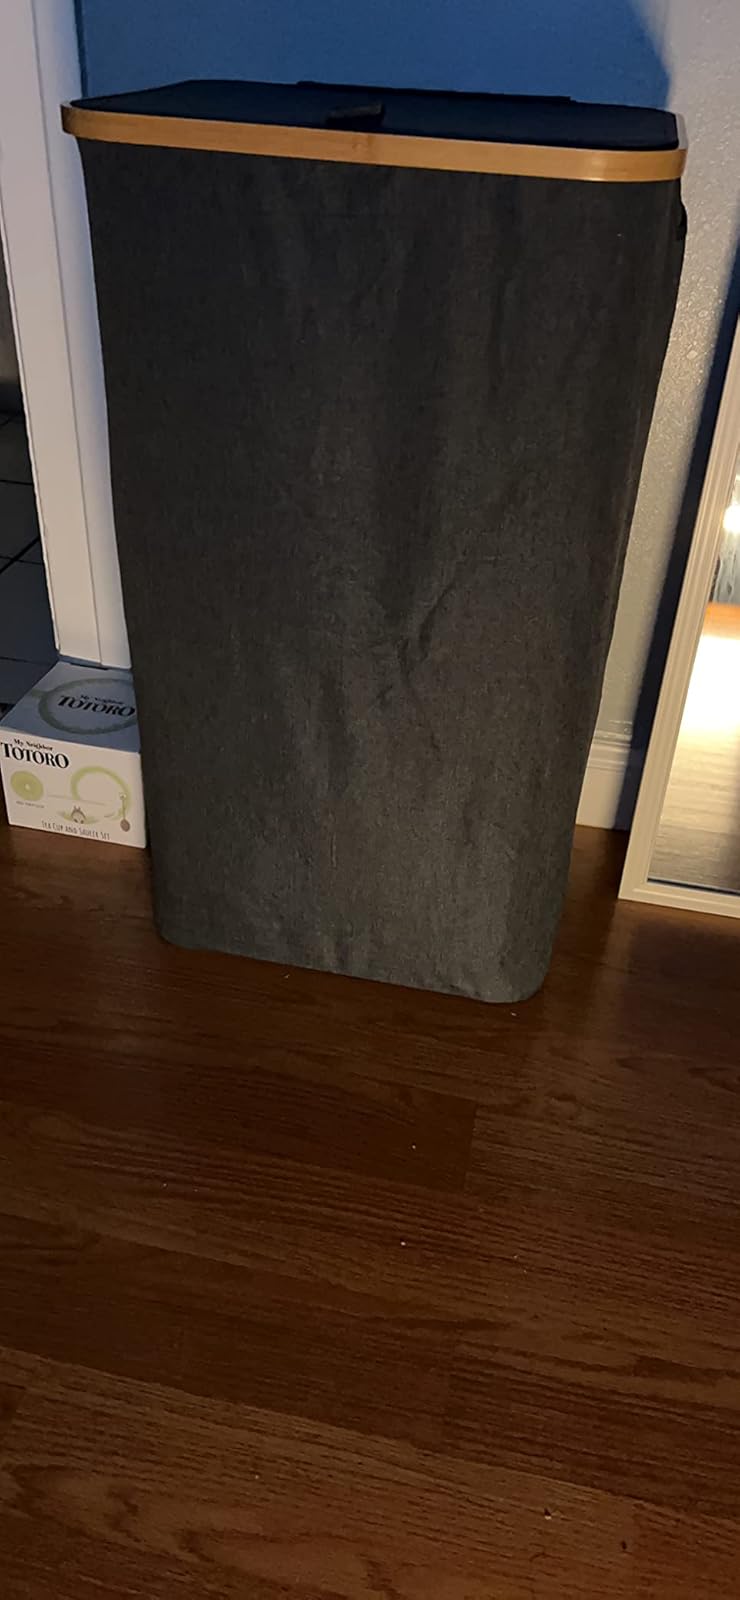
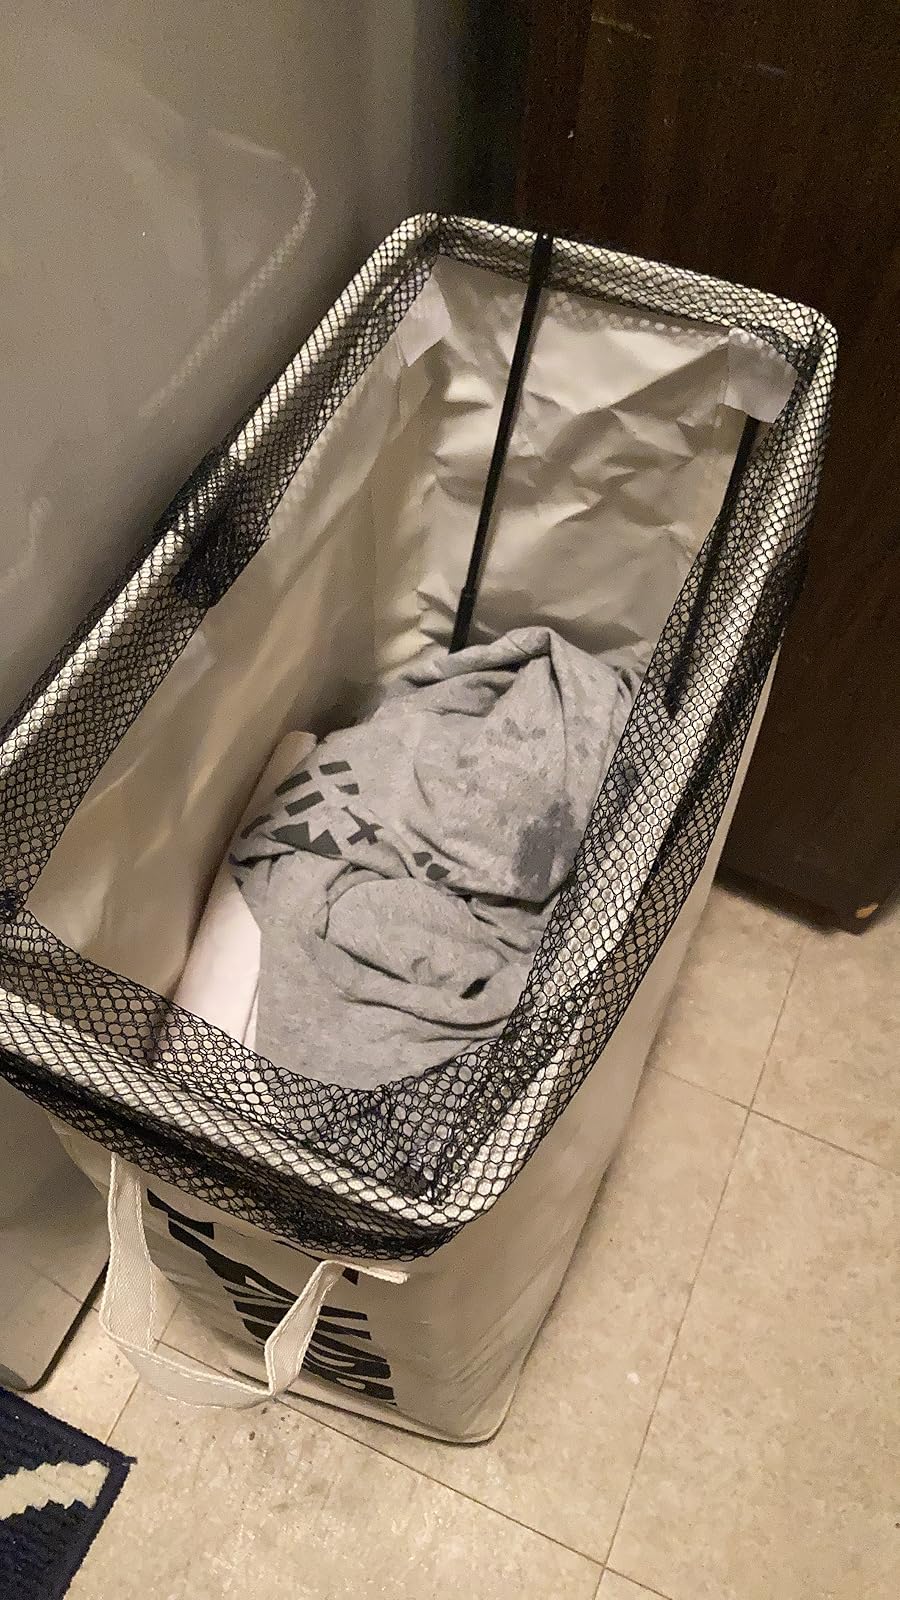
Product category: items_hamper
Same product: no